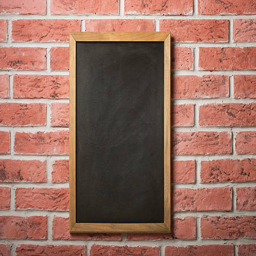
chalk board on a brick wall